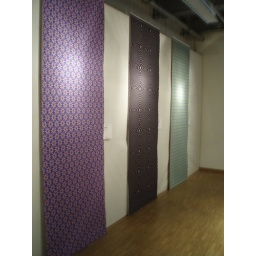
On the walls in the room of mirrors